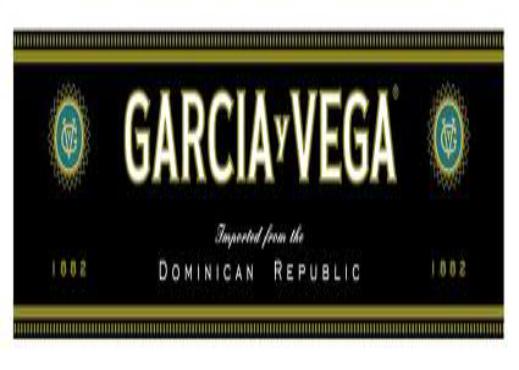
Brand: Garcia Y Vega
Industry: Others